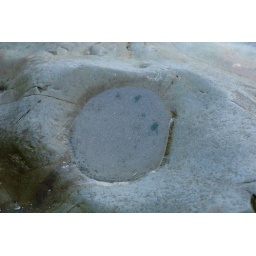
tiny green in rock hallow tidepool